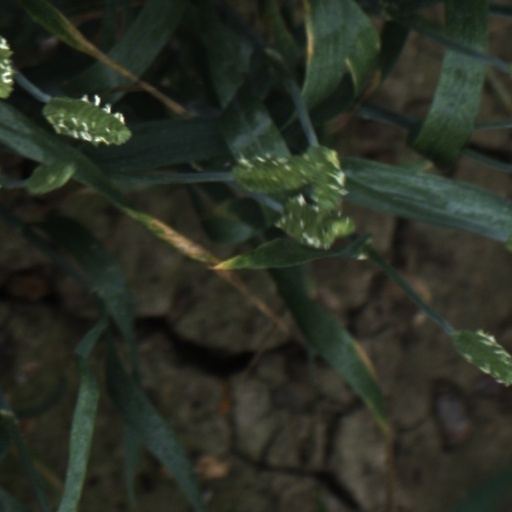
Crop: wheat